George Wood (baseball)

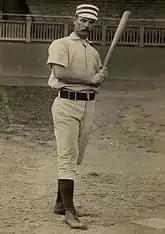
Wood as a Philadelphia Quaker, c. 1886-89

In November 1885, Wood was returned to the control of the National League and was claimed in January 1886 by the Philadelphia Quakers. Wood played four seasons for the Quakers from 1886 to 1889, compiling a .262 batting average with 80 doubles, 44 triples, 29 home runs, 220 RBIs and 65 stolen bases. Wood was released by the Quakers on September 24, 1889, and appeared in three games for the Baltimore Orioles in the final week of the season. On opening day in 1887, he hit the first home run at the new Philadelphia ball park dubbed the Baker Bowl.